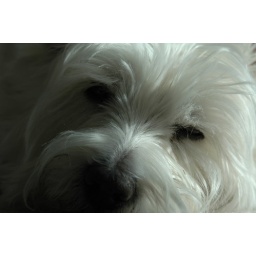
a close up of my dog missy sleeping on the floor in the sun to keep warm in the winter.